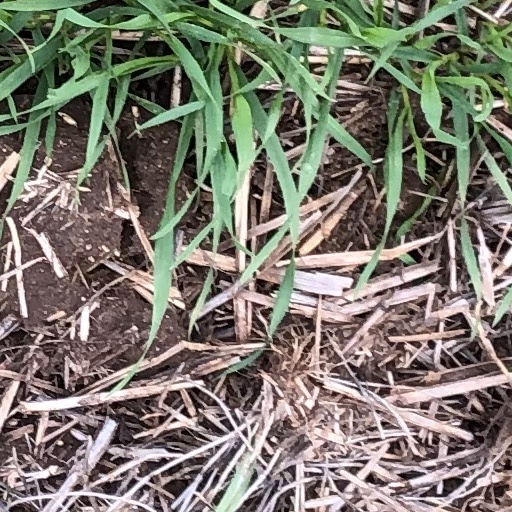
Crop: wheat